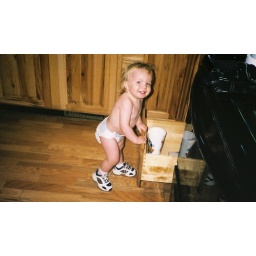
I'm in the plastic drawer again..... *grin*